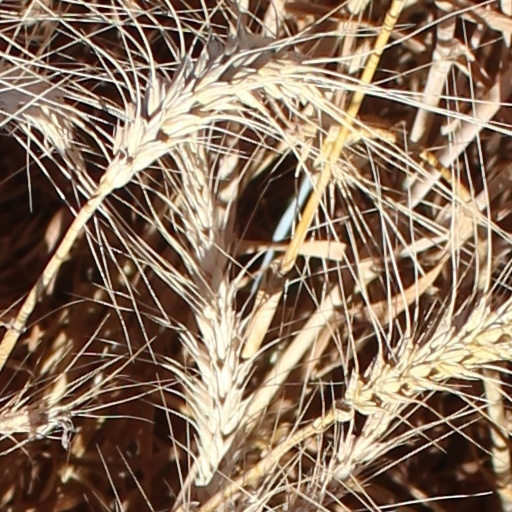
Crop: wheat